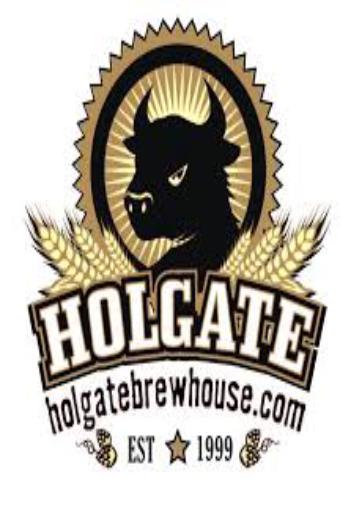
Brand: Holgate
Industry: Food